Virgin of Vladimir

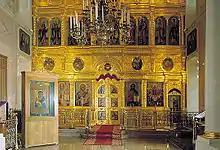
Our Lady of Vladimir on display within the church

Our Lady of Vladimir is on display at the Church of St. Nicholas in Tolmachi. As a result of an agreement between the Tretyakov and Moscow Patriarchate, the church is both an active Russian Orthodox house church and functioning museum. Previously, there had been a contentious ownership dispute between the two.